Answer in natural language. Which point is closer to the camera taking this photo, point B  or point C? Choose between the following options: B or C
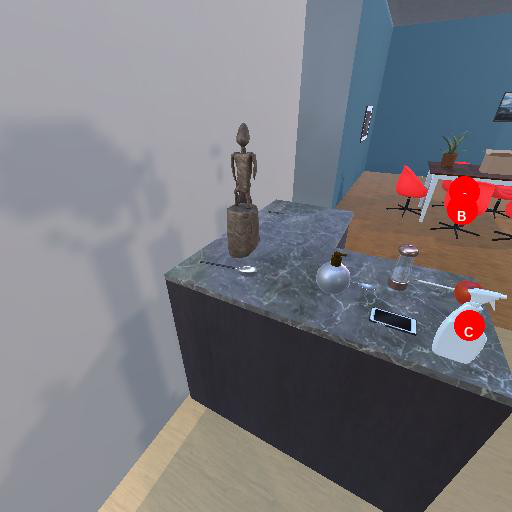
<answer>C</answer>